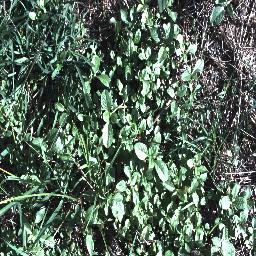
Label: negative